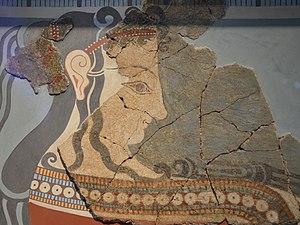
Fragment de fresques du deuxième palais de Tirynthe, construit au XIIIe S av. JC, représentant une procession de femmes portant des offrandes. Musée national archéologique d’Athènes